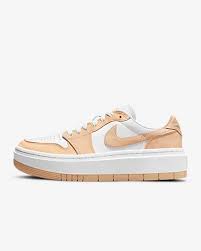
Label: Sneaker